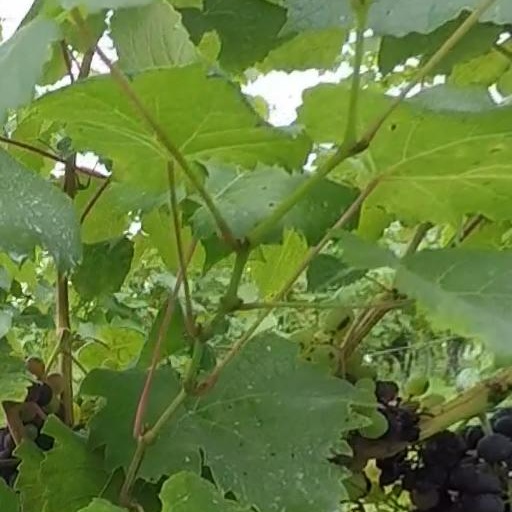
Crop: grape